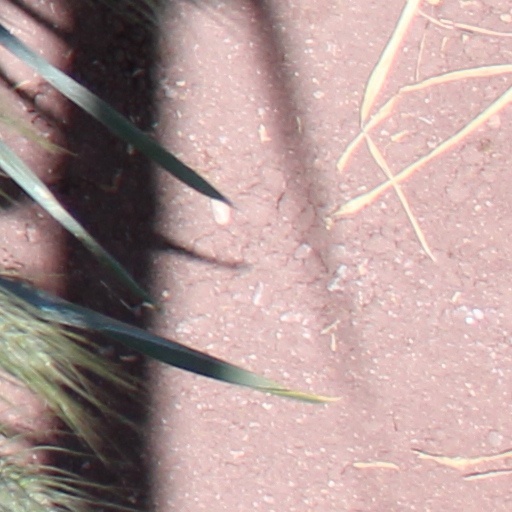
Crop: wheat